Cookie table

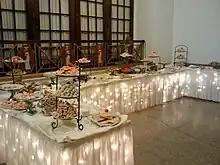
A cookie table at a Pittsburgh wedding

A cookie table is a wedding tradition where in addition to a wedding cake, a large table with different cookies is presented to guests at the wedding reception. Cookies are generally prepared by family members in advance of the reception. It is typically a tradition in Pittsburgh, Pennsylvania, and Youngstown, Ohio.